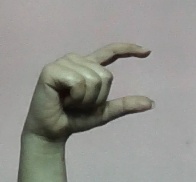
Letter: dal